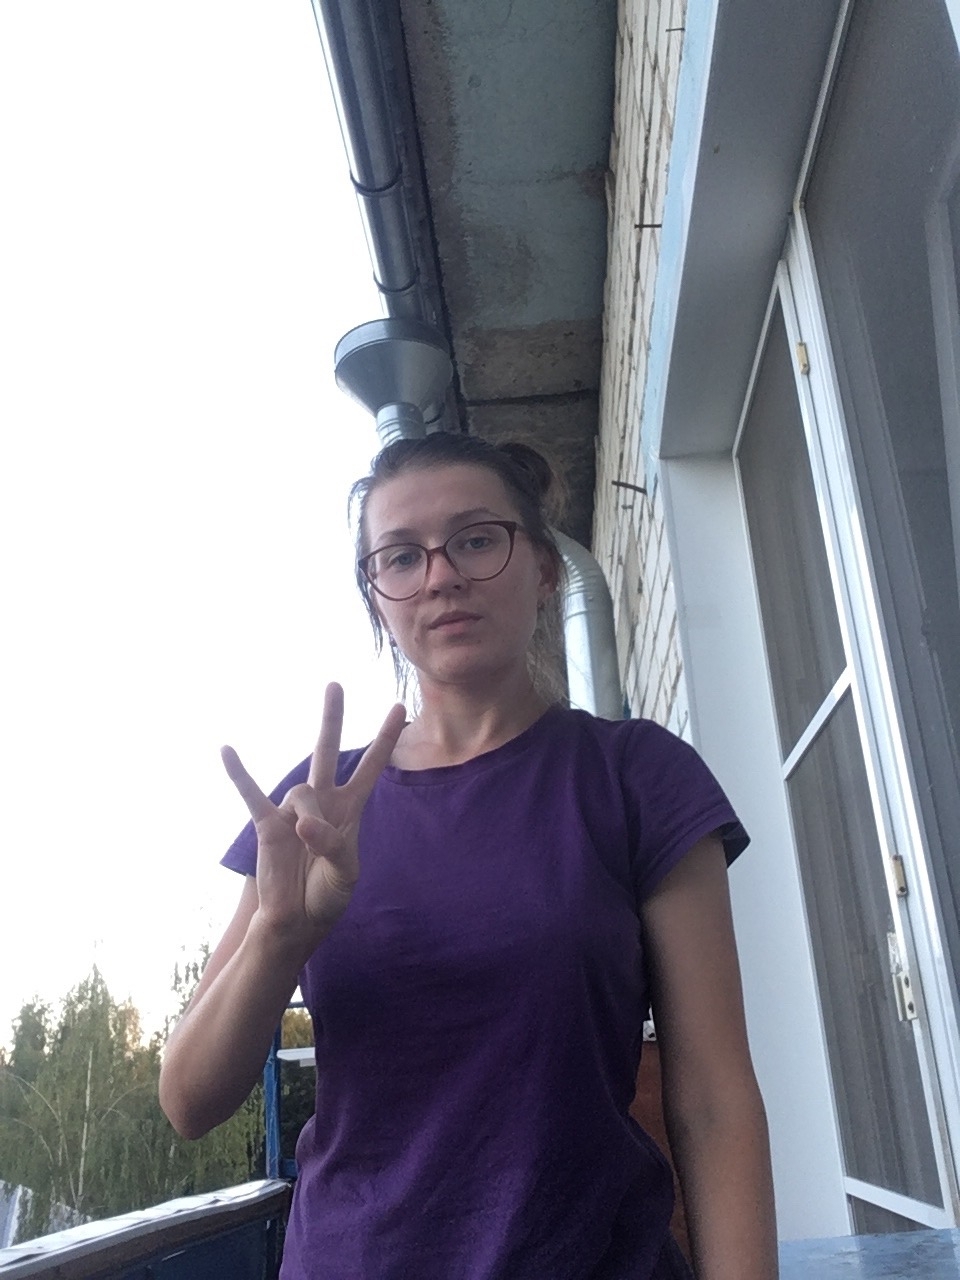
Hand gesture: three3